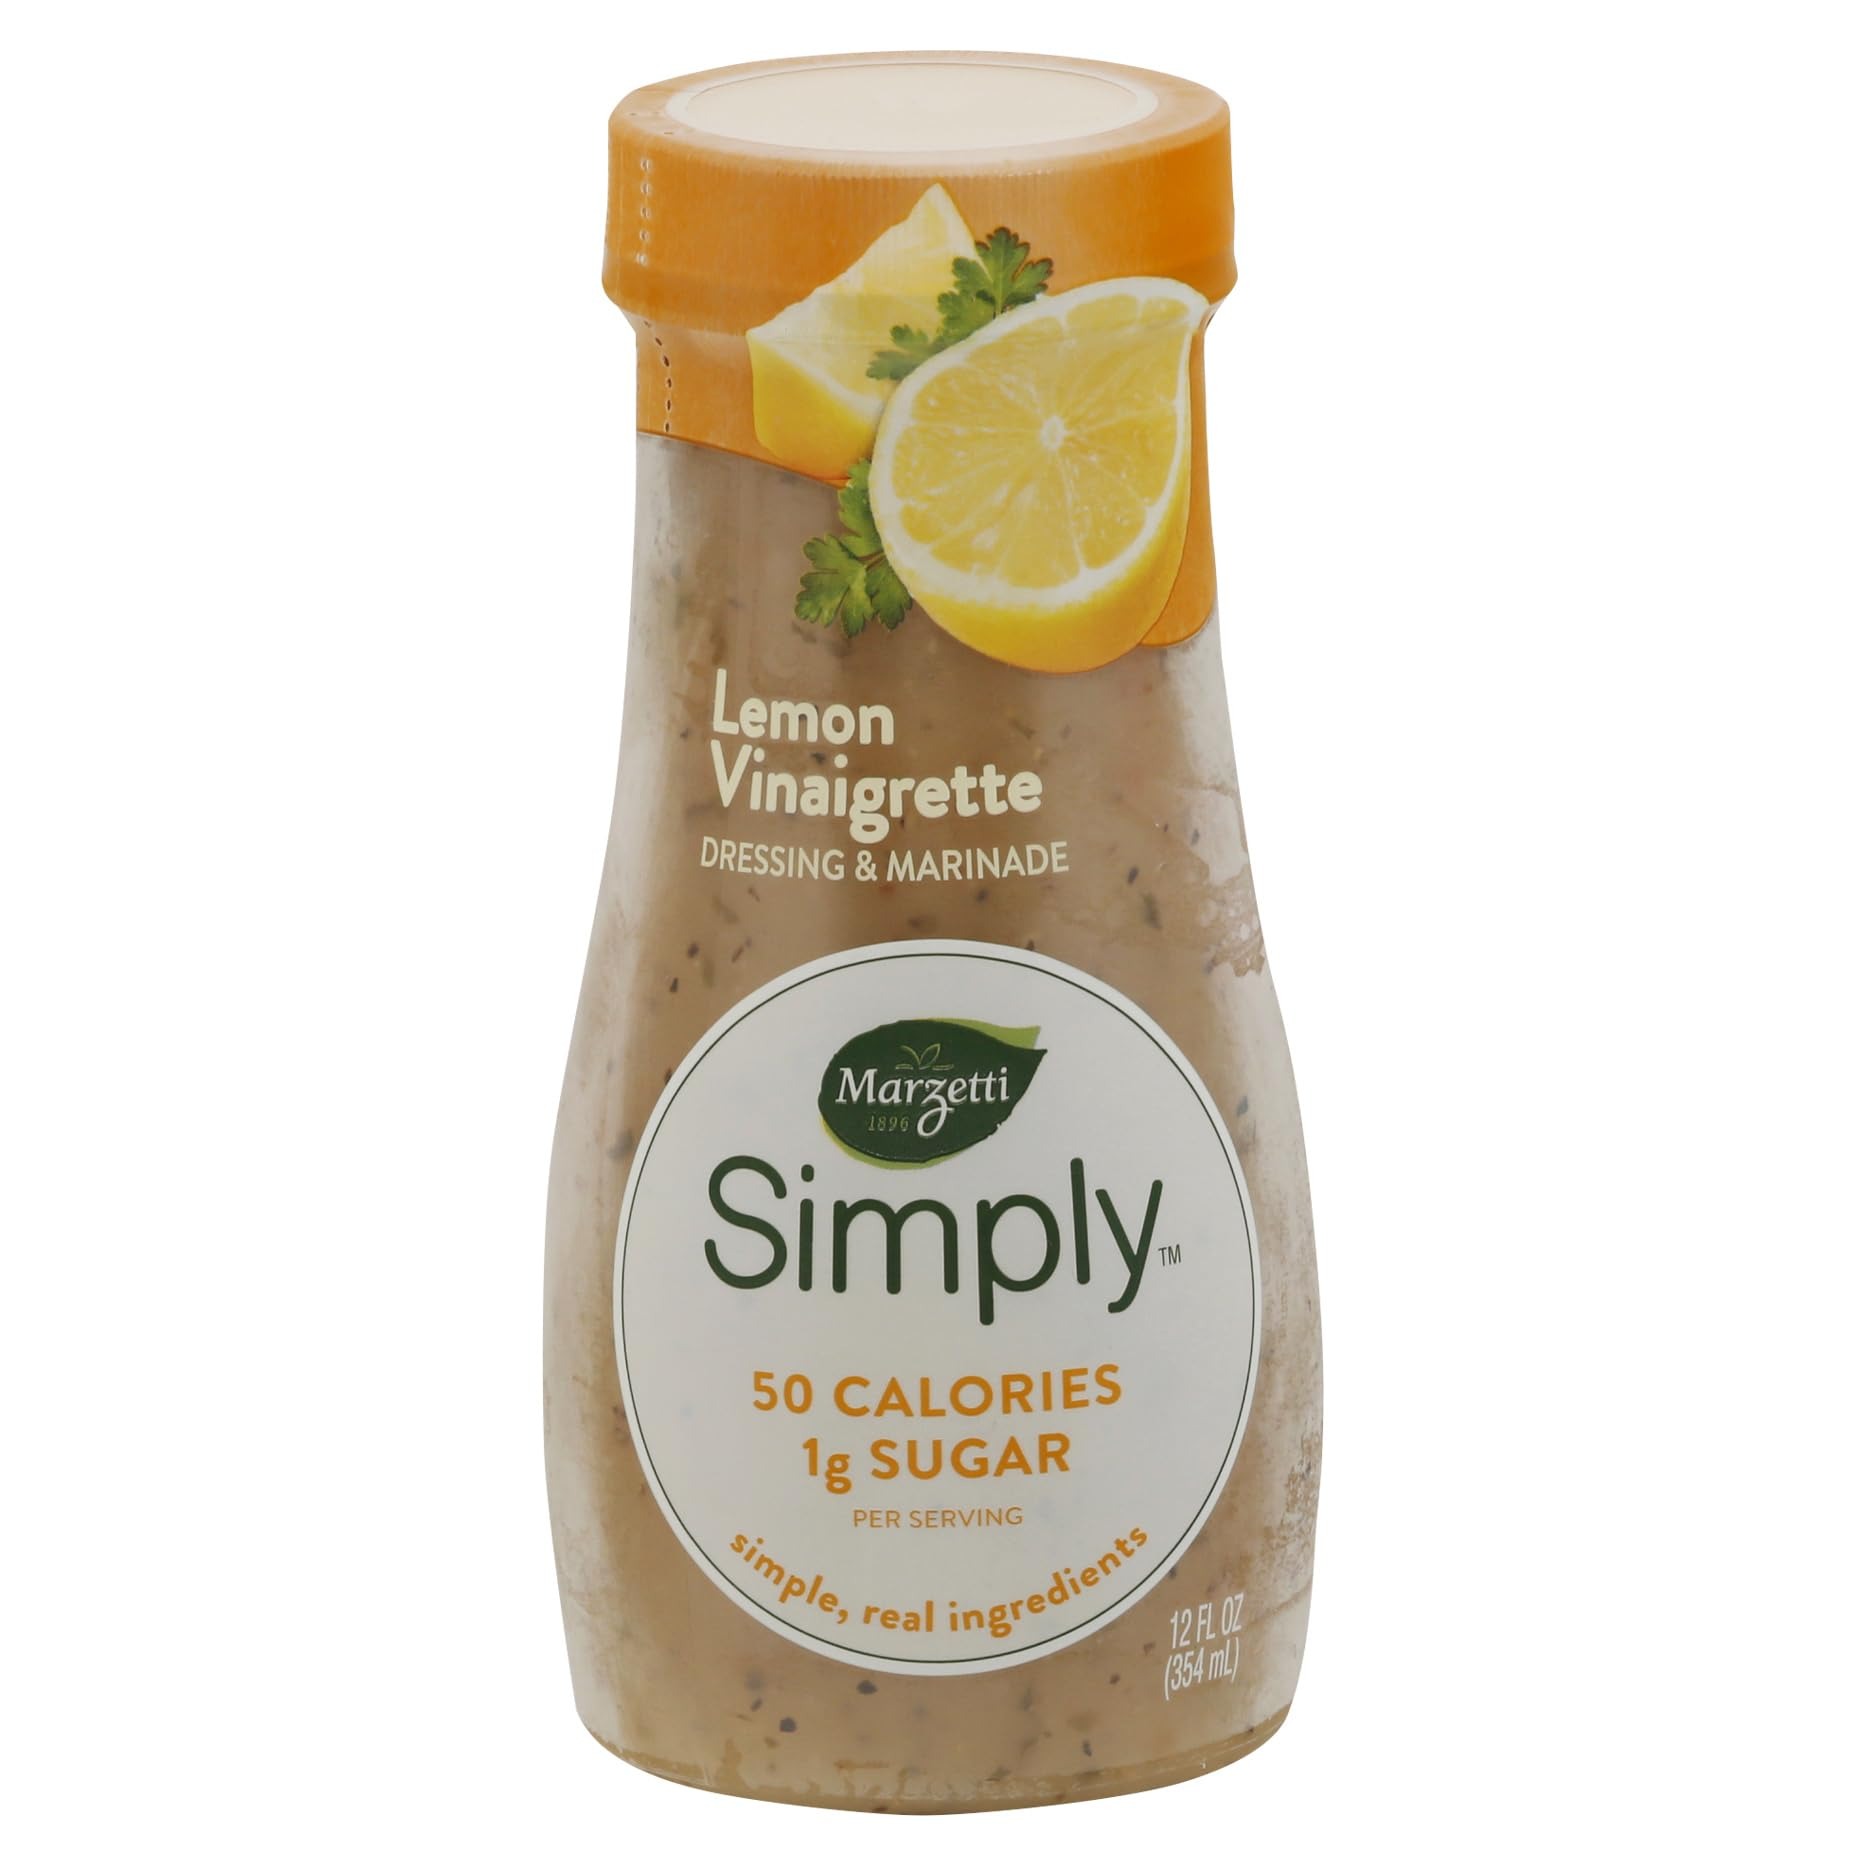
Item Name: Marzetti, Dressing Simply Lemon Ving, 12 Fl Oz
Bullet Point 1: Item volume: 12.0 fluid_ounces
Bullet Point 2: Item volume: 12.0 fluid_ounces
Product Description: Salad-Dressings
Value: 12.0
Unit: Fl Oz

Price: 1.98